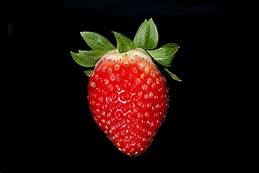
Label: Strawberry